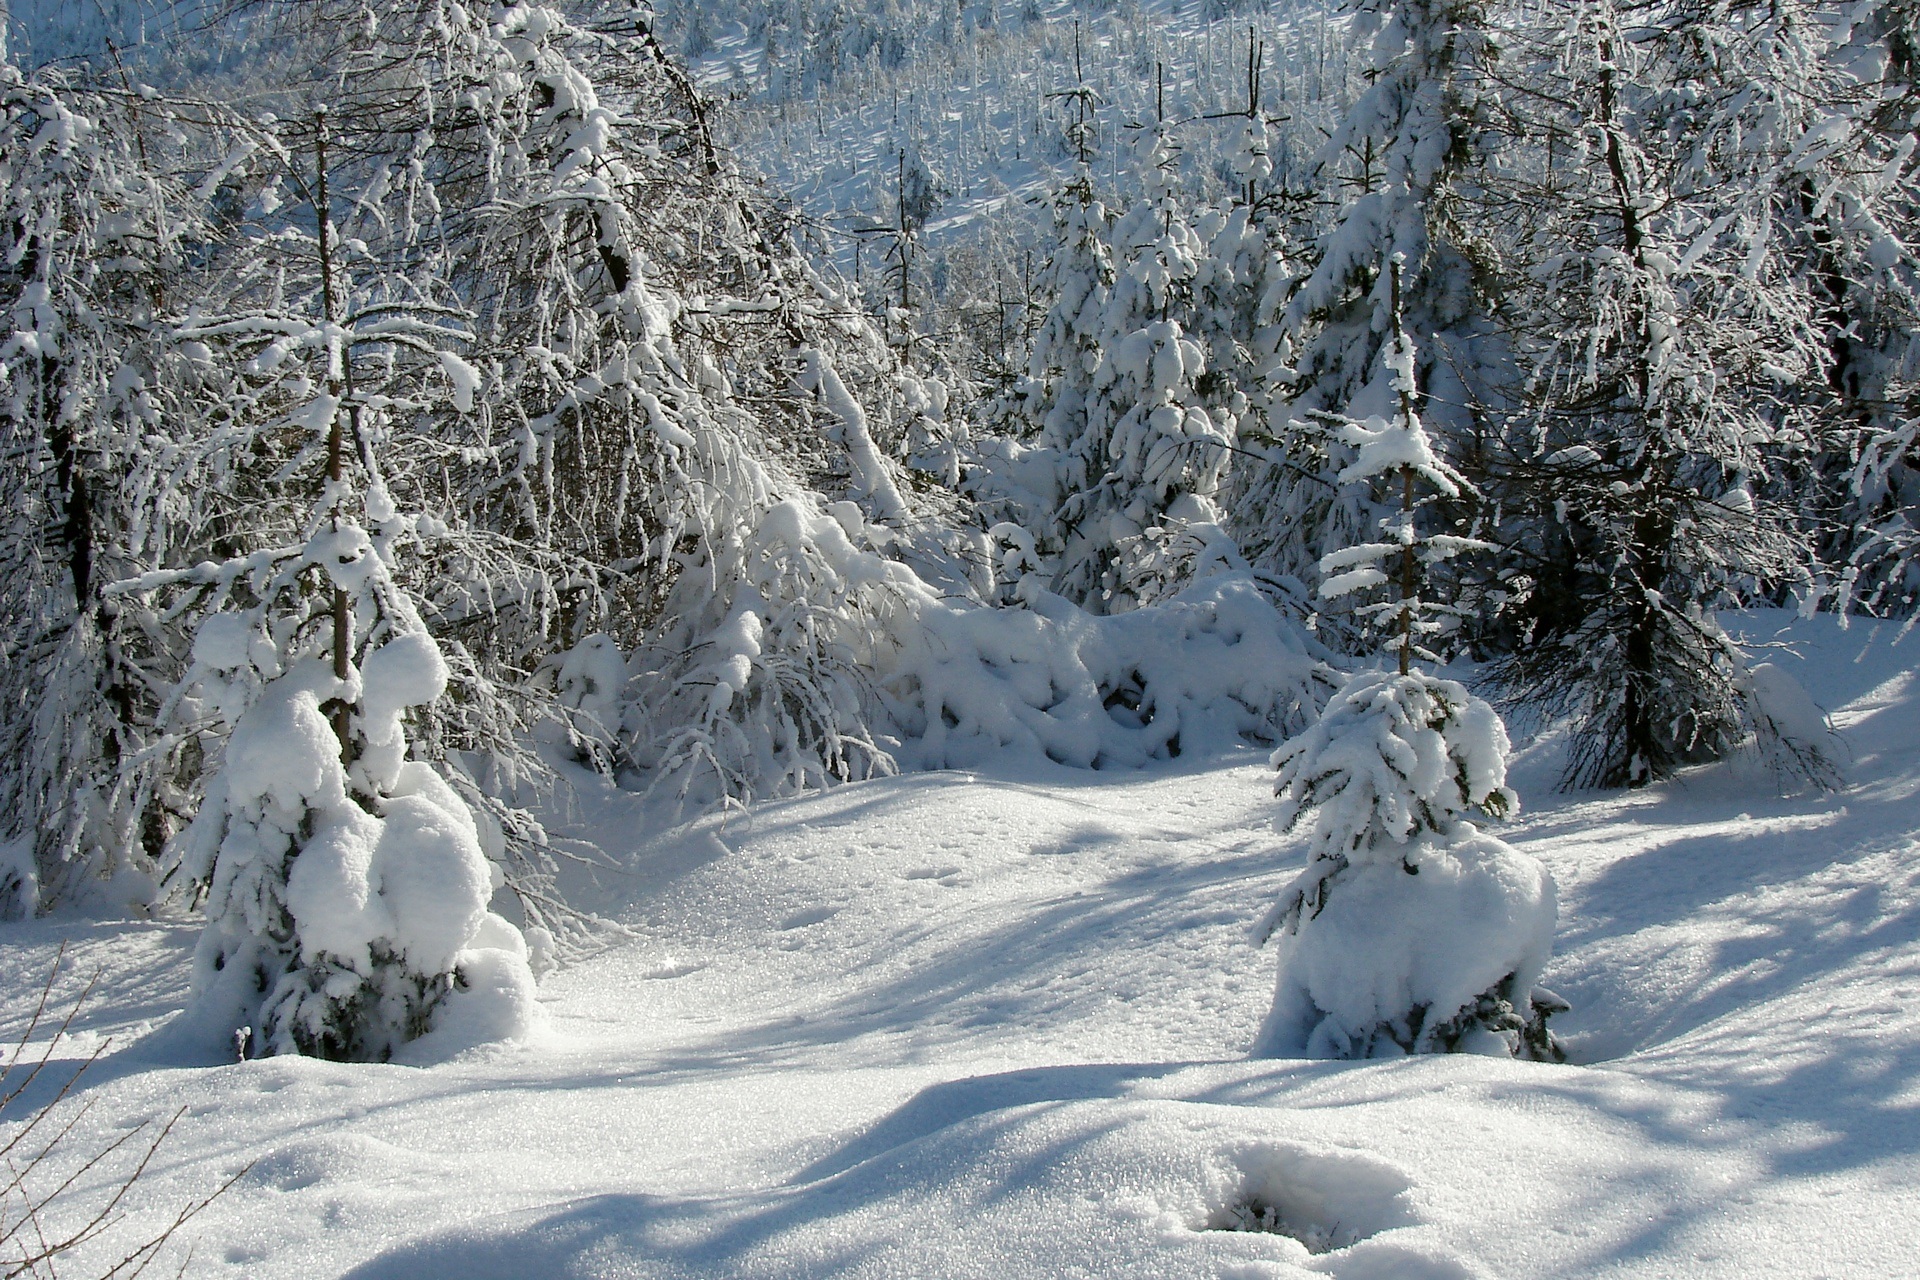
landscape, nature, forest, mountain, snow, cold, winter, white, mountain range, scenery, weather, season, snow mountain, mountain landscape, winter landscape, mountains, footwear, piste, freezing, geological phenomenon